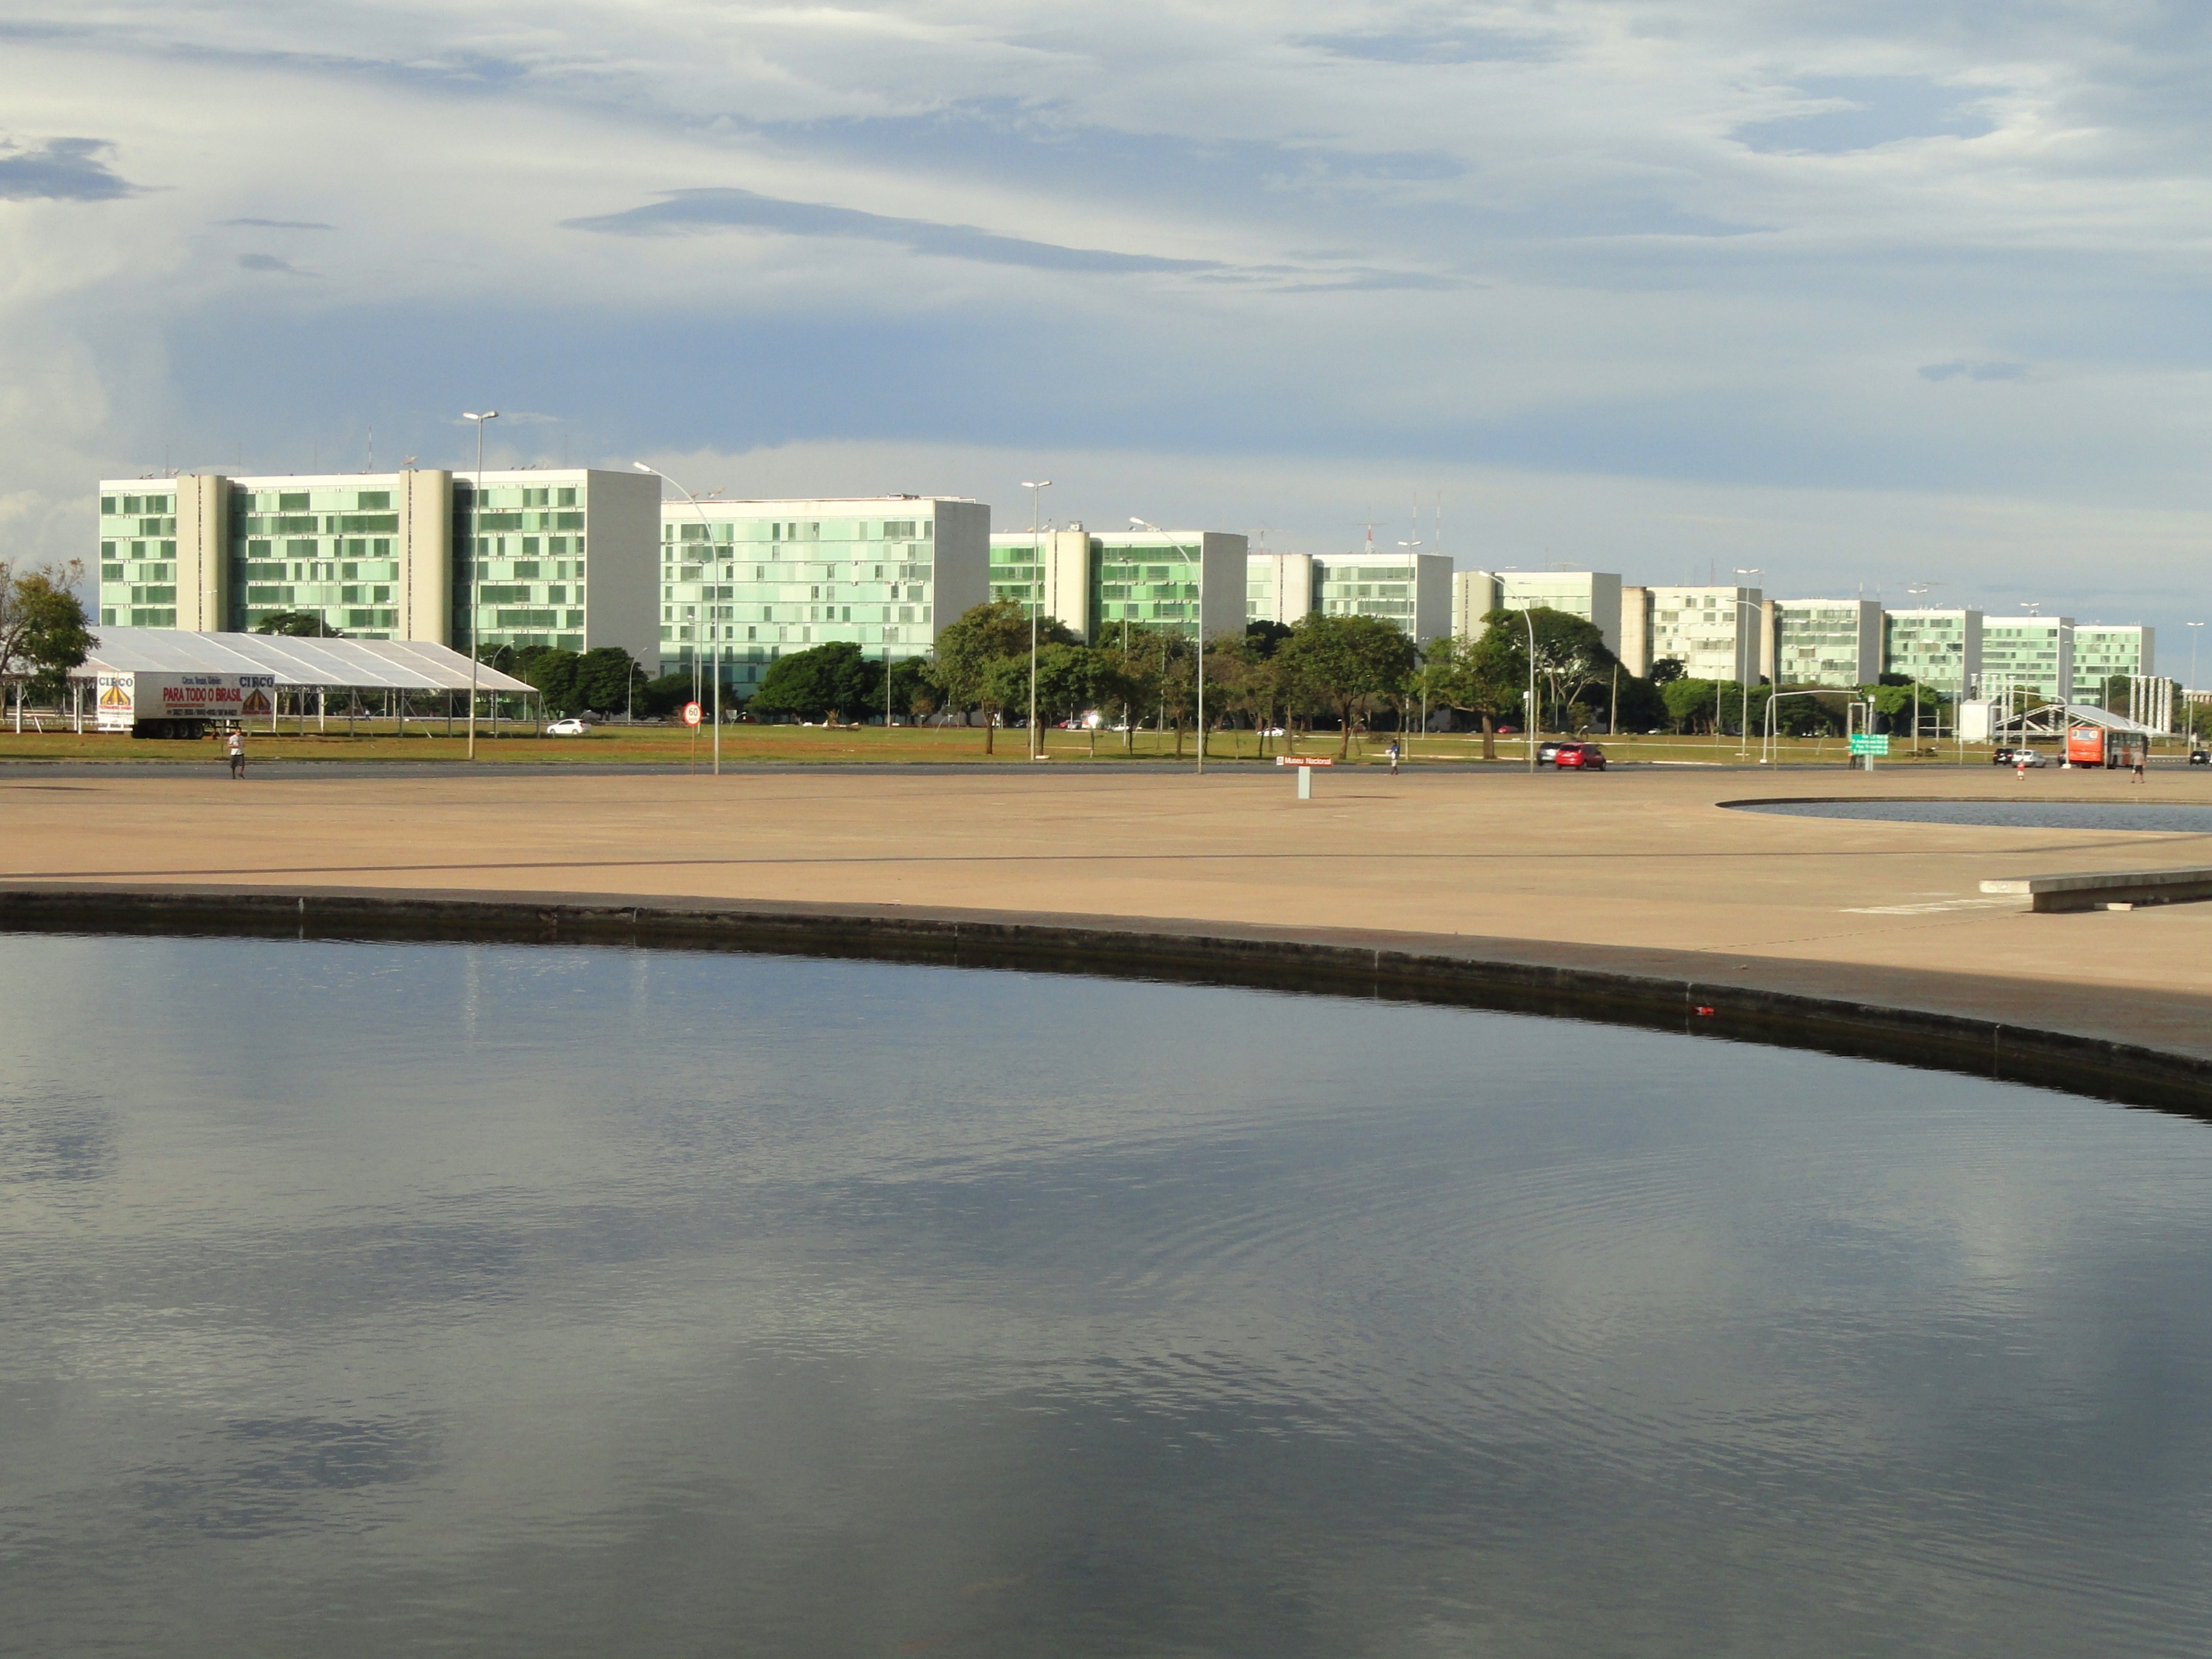
water, nature, architecture, sky, skyline, lake, highway, city, cityscape, pond, reflection, parking lot, tower block, trees, outside, clouds, buildings, brazil, brasilia, urban area, residential area, atmosphere of earth